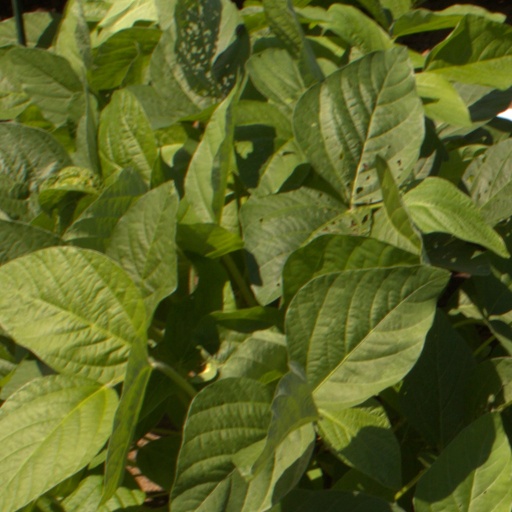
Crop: soybean